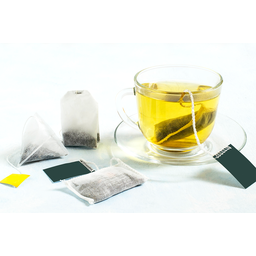
Label: trash